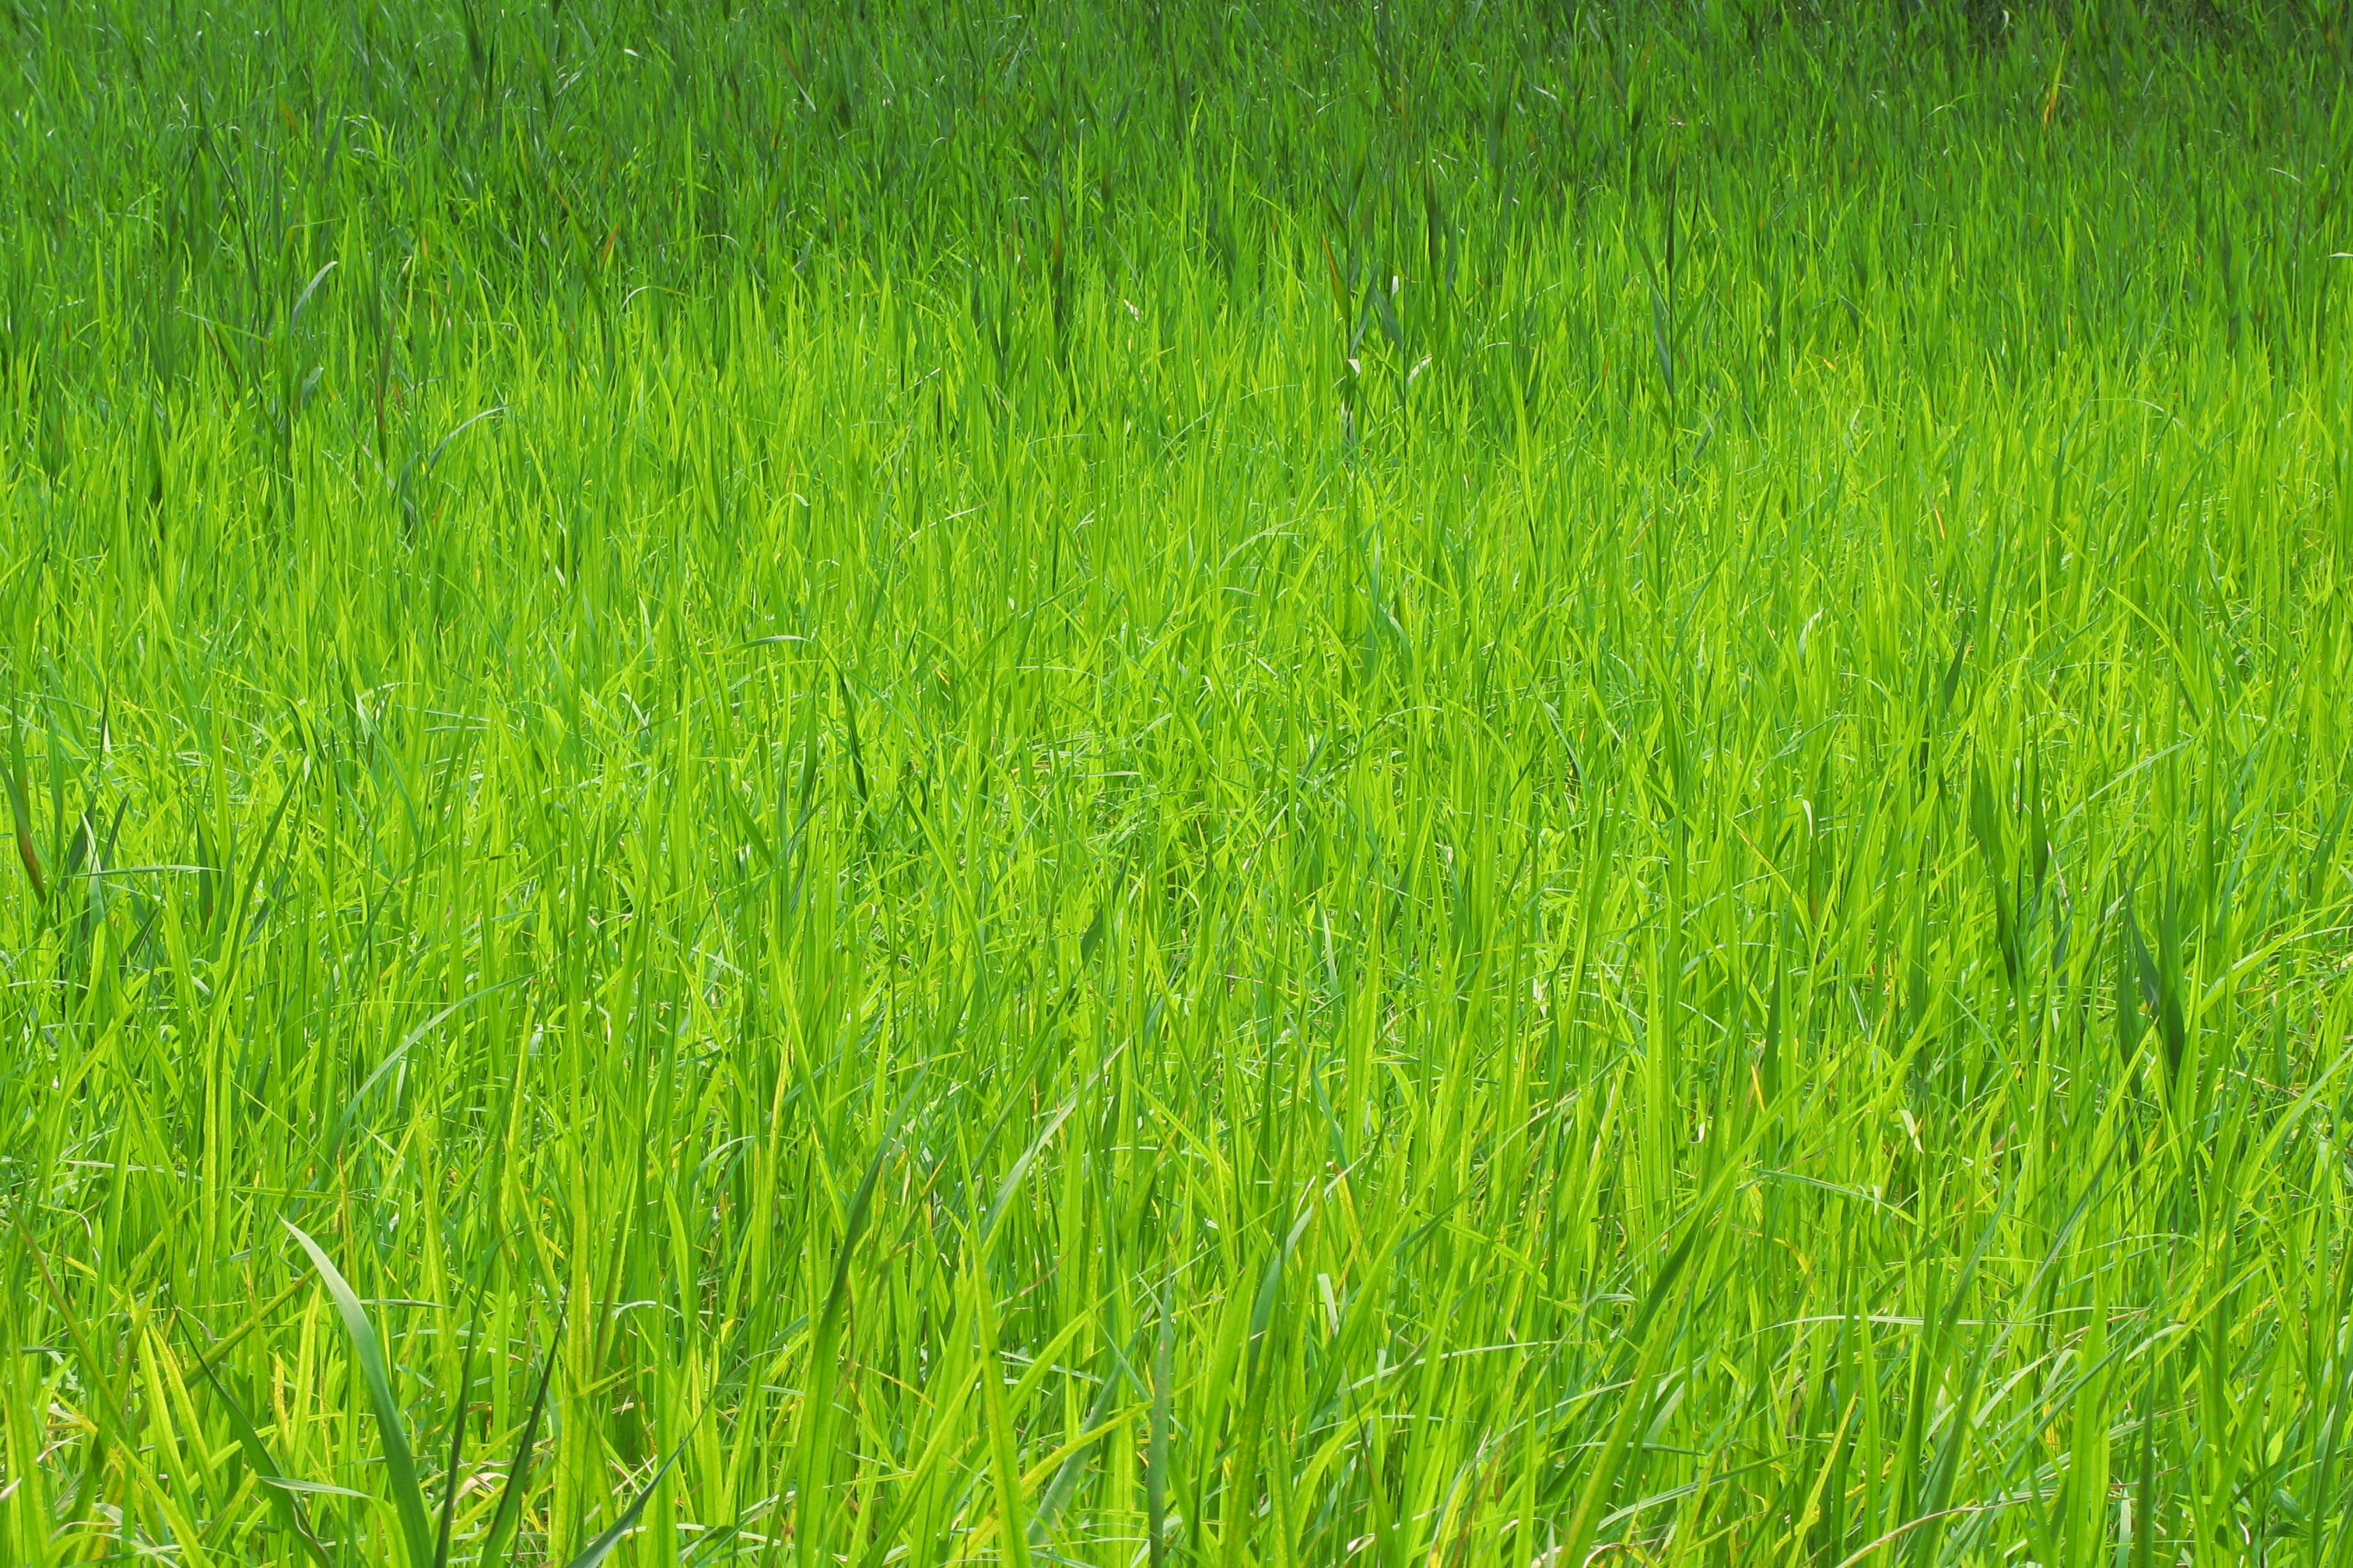
grass, plant, field, lawn, meadow, prairie, foliage, pattern, green, high, crop, pasture, soil, agriculture, background, grassland, wallpaper, hires, hi, res, g7, paddy field, grass family